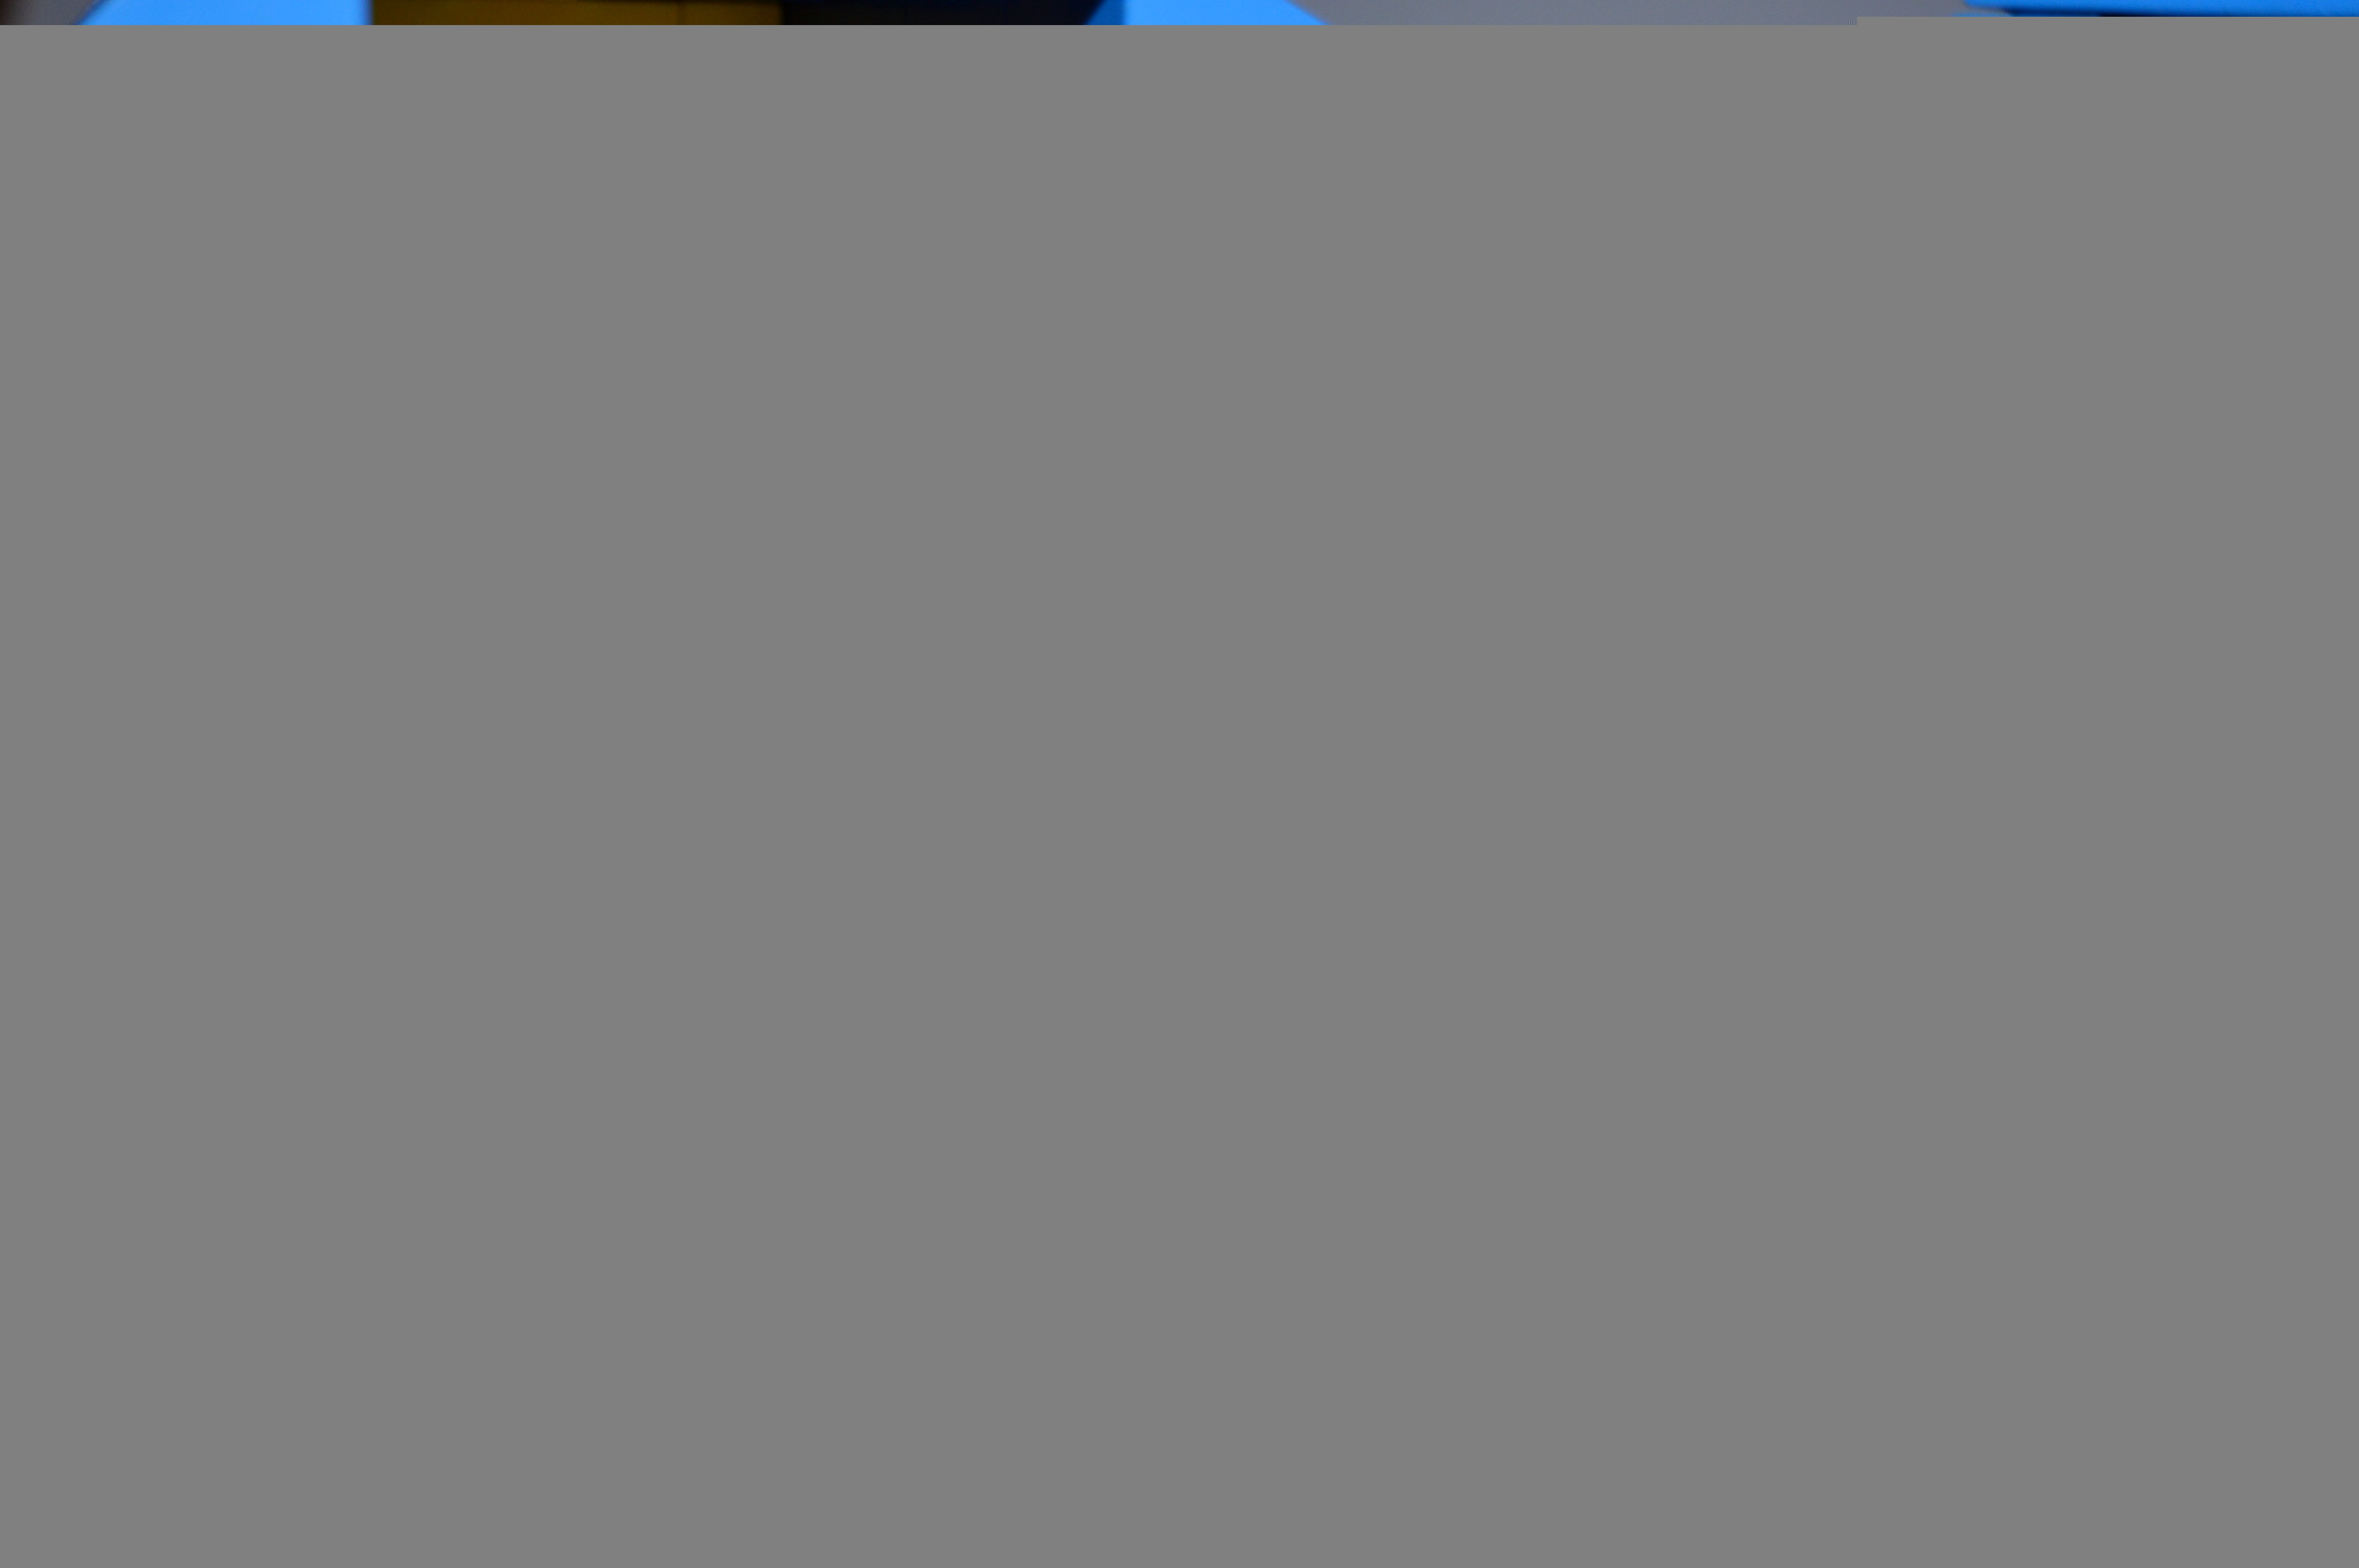
structure, play, line, color, blue, colorful, circle, interior design, font, children, design, toys, lego, shape, building blocks, window covering